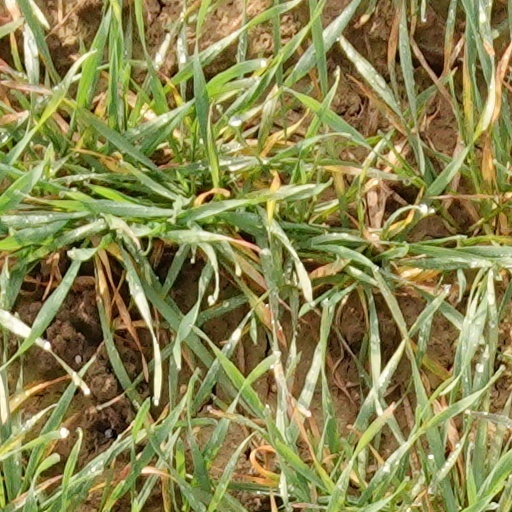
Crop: wheat